Raritan Bay Slag Superfund Site

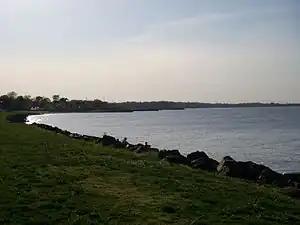
The seawall on the Raritan Bay in Laurence Harbor

The Raritan Bay Slag Superfund Site consists of a seawall along the coast of the Raritan Bay in the Laurence Harbor section of Old Bridge Township, New Jersey, United States. The seawall itself is made of slag. In this seawall, are large concentrations of lead, antimony, arsenic, and copper. The lead in particular has contaminated the nearby soil and surface water. The slag deposits are a by-product from NL Industries (formerly known as National Lead Company), a lead smelting company, dumping its wastes in the Raritan River. The New Jersey Department of Environmental Protection (NJDEP) investigated the area and found large concentrations of metals to be dangerous to human health. The NJDEP called the United States Environmental Protection Agency (EPA) to investigate the area further, which resulted in some of the slag being physically removed and the toxic areas being fenced off.